Benedicto Cabrera

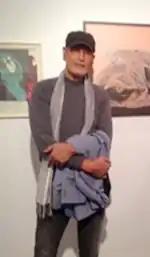
Cabrera in New York. c. 2013.

BenCab met British journalist Caroline Kennedy (author of An Affair of State, 1987, and How the English Establishment Framed Stephen Ward, 2013) in Manila in 1968, and married her in London in 1969. The couple decided to stay in London. They have three children. The eldest, Elisar (b. 1971; d. 2020), a film and web series producer, was married to award-winning playwright and web series writer, Lisa Gifford. Their middle child, Mayumi, was born in Manila in 1973 and became a successful model both in London and Los Angeles. She currently lives in Los Angeles with her partner, John A. Fries, and their two children, Ronan (2011) and Ione (2013). Their youngest, Jasmine was born in 1977, the mother of Sienna Daphne (b. 2016), and lives in Quezon City.